Santos de la Torre

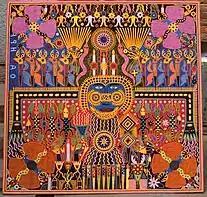
"God of the deers", work of Santos de la Torre made in stamen technique on triplay and Campeche wax.

Santos de la Torre was the object of interviews and articles in 2014 (from the Prize of the Press that the film "Eco de la montaña" received at the 29th Festival Internacional de Cine en Guadalajara) in which he explained that his murals should be seen from bottom to top, like trees grow, and that making one took about eight months.